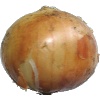
Label: white_onion